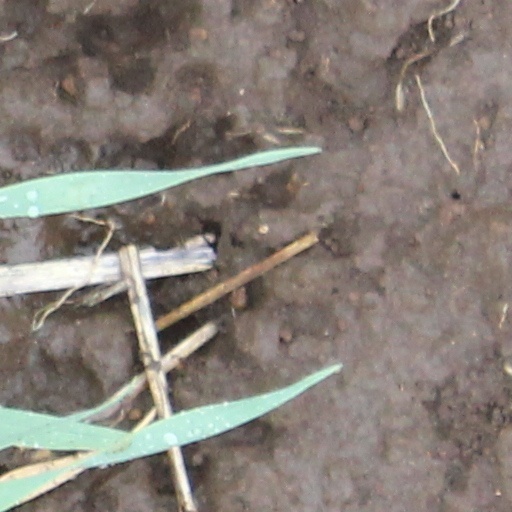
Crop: wheat